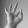
ASL letter: F